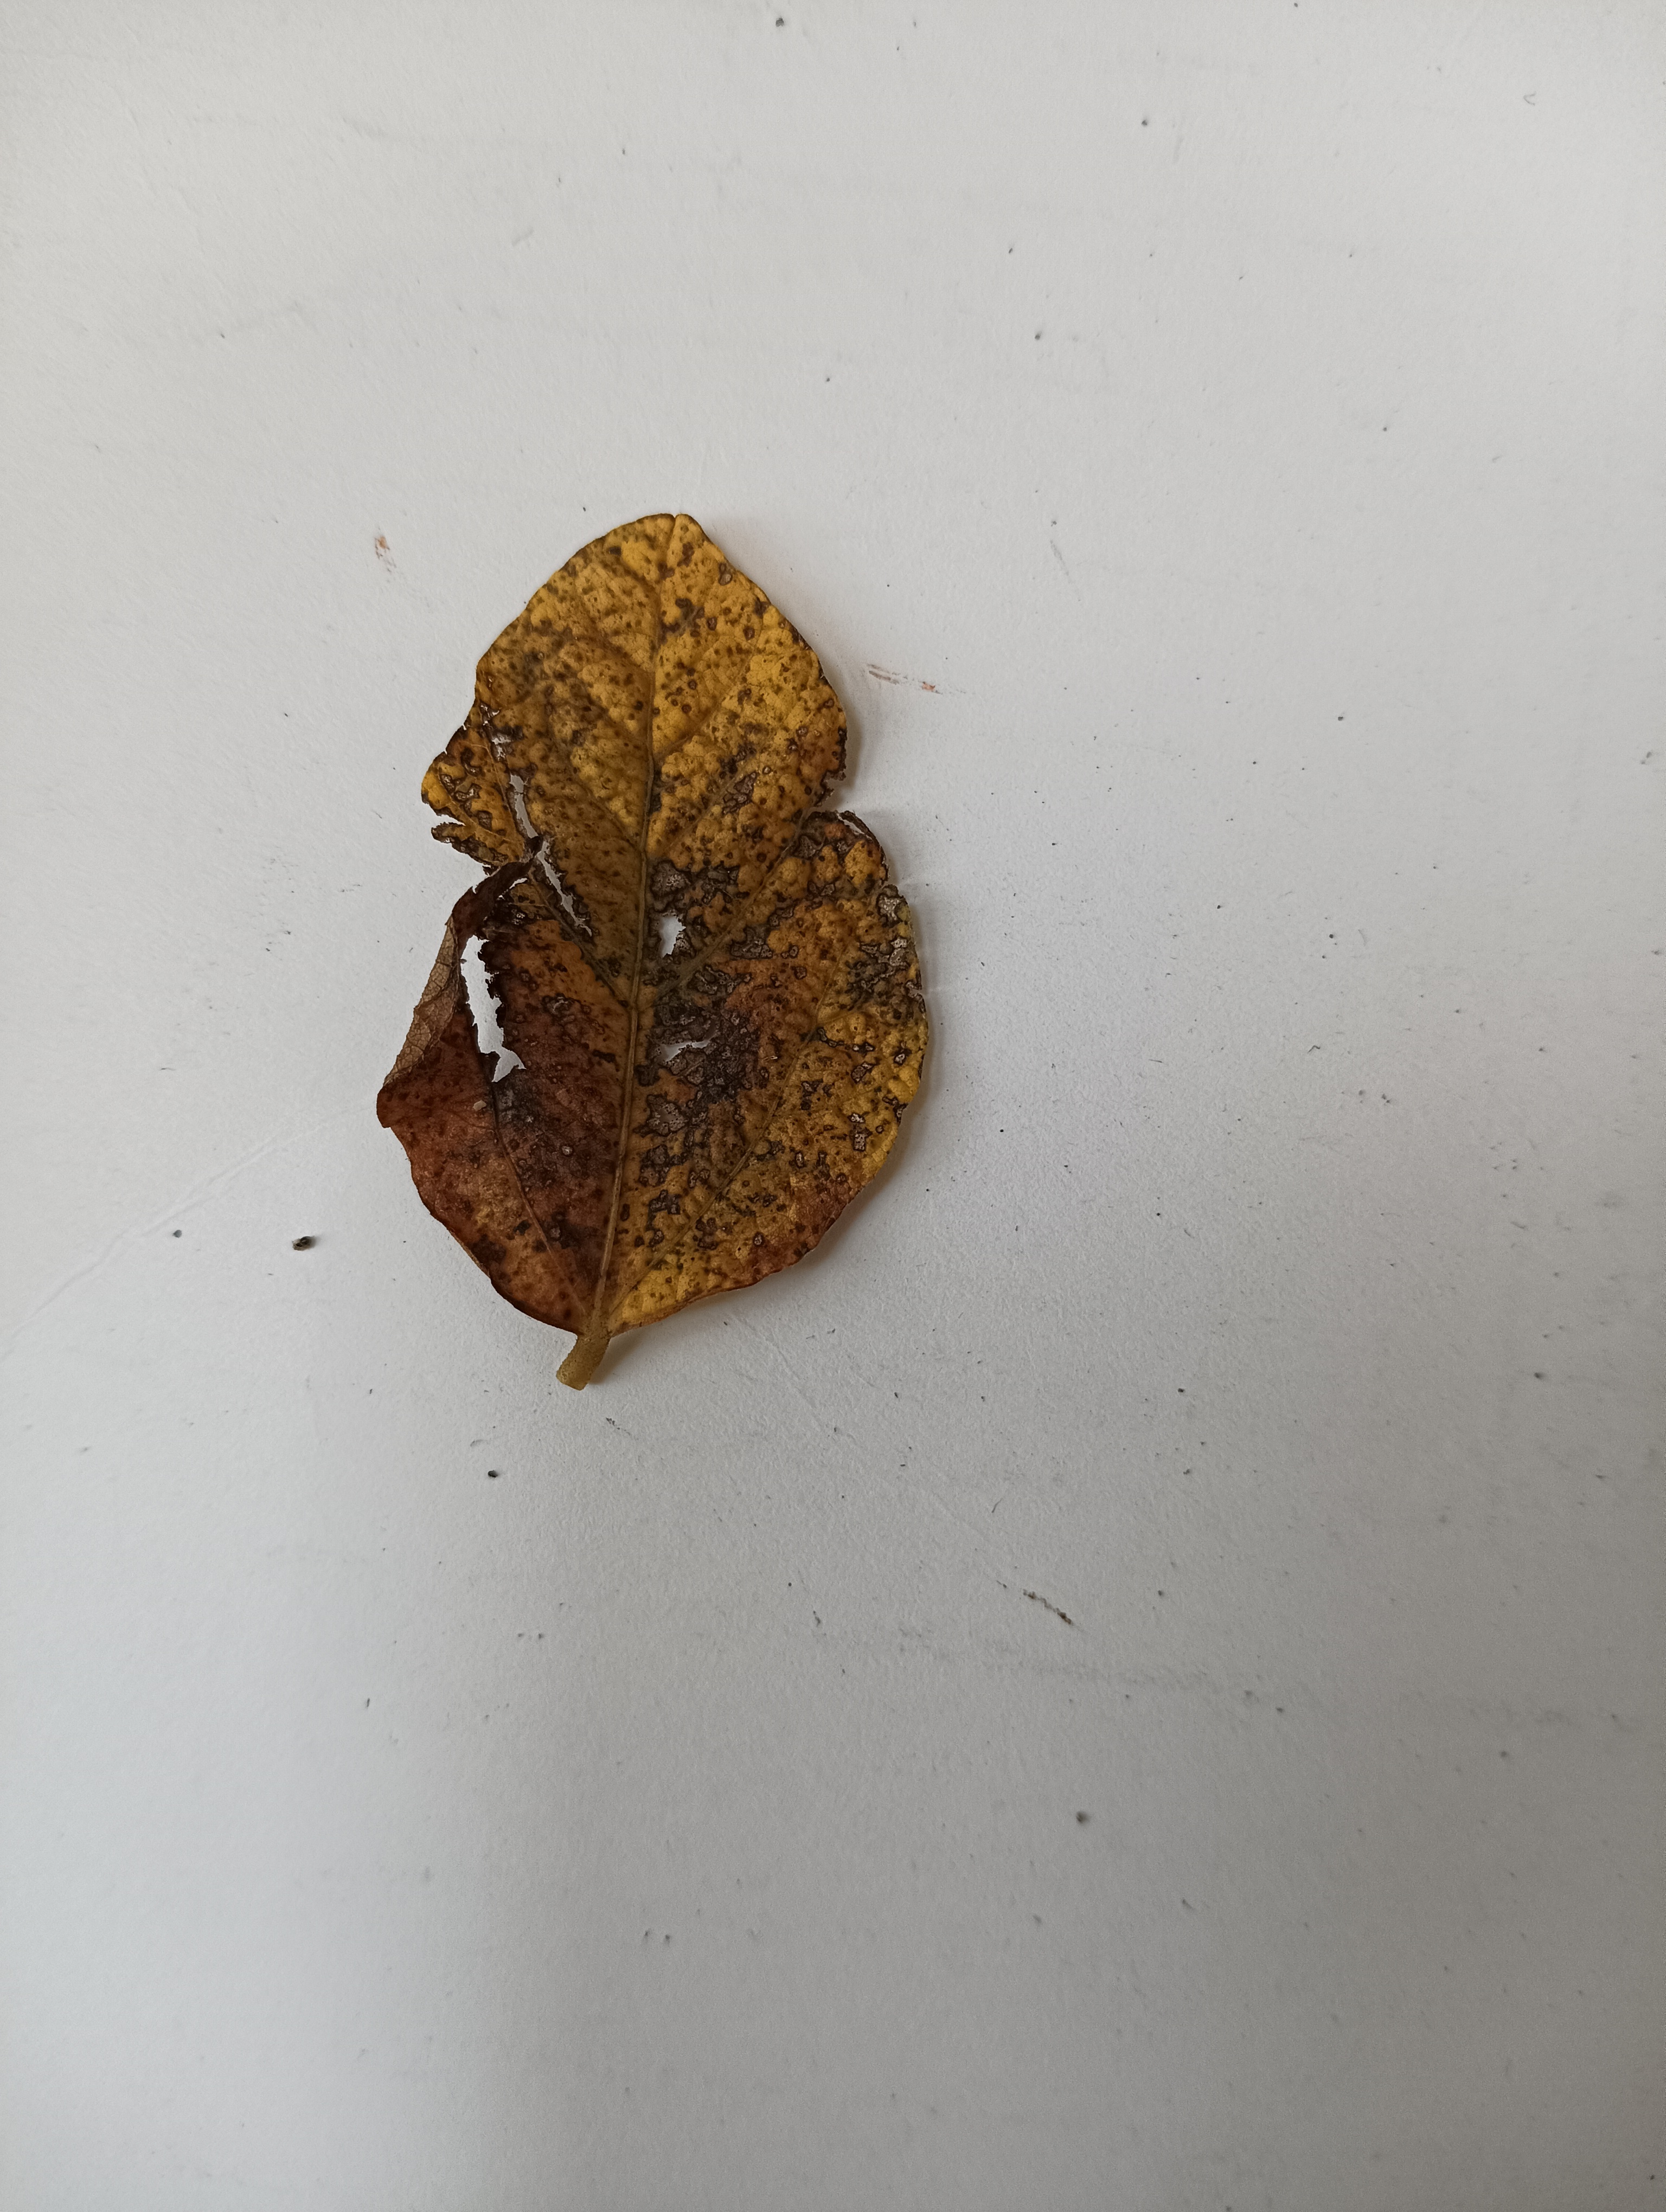
Label: Dry_leaf